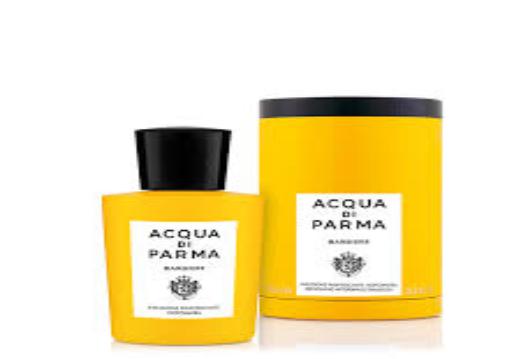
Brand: ACQUA DI PARMA
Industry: Necessities